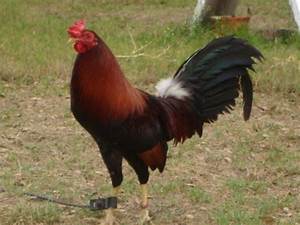
Label: gallina